Forchheim Castle

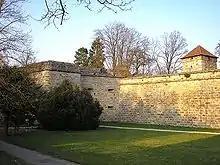
The bastion by the Saltor Tower, northwest of the castle. In the background is the Saltor Tower, a relic of the medieval town fortifications

The almost square castle site is surrounded by moats. Until around 1550 the fortress at the northwest corner of the town was incorporated into the town fortifications. North of the castle, is the only surviving medieval town gate, the Saltor Tower ("Saltorturm"). In the 16th century a modern bastioned fortification, based on Italian designs, was constructed in front of the remains of the medieval town wall. North and west of the castle district, two large casemated "Old Italian" bastions escaped the fate of demolition that other parts of Forchheim Fortress suffered in the 19th and early 20th centuries.